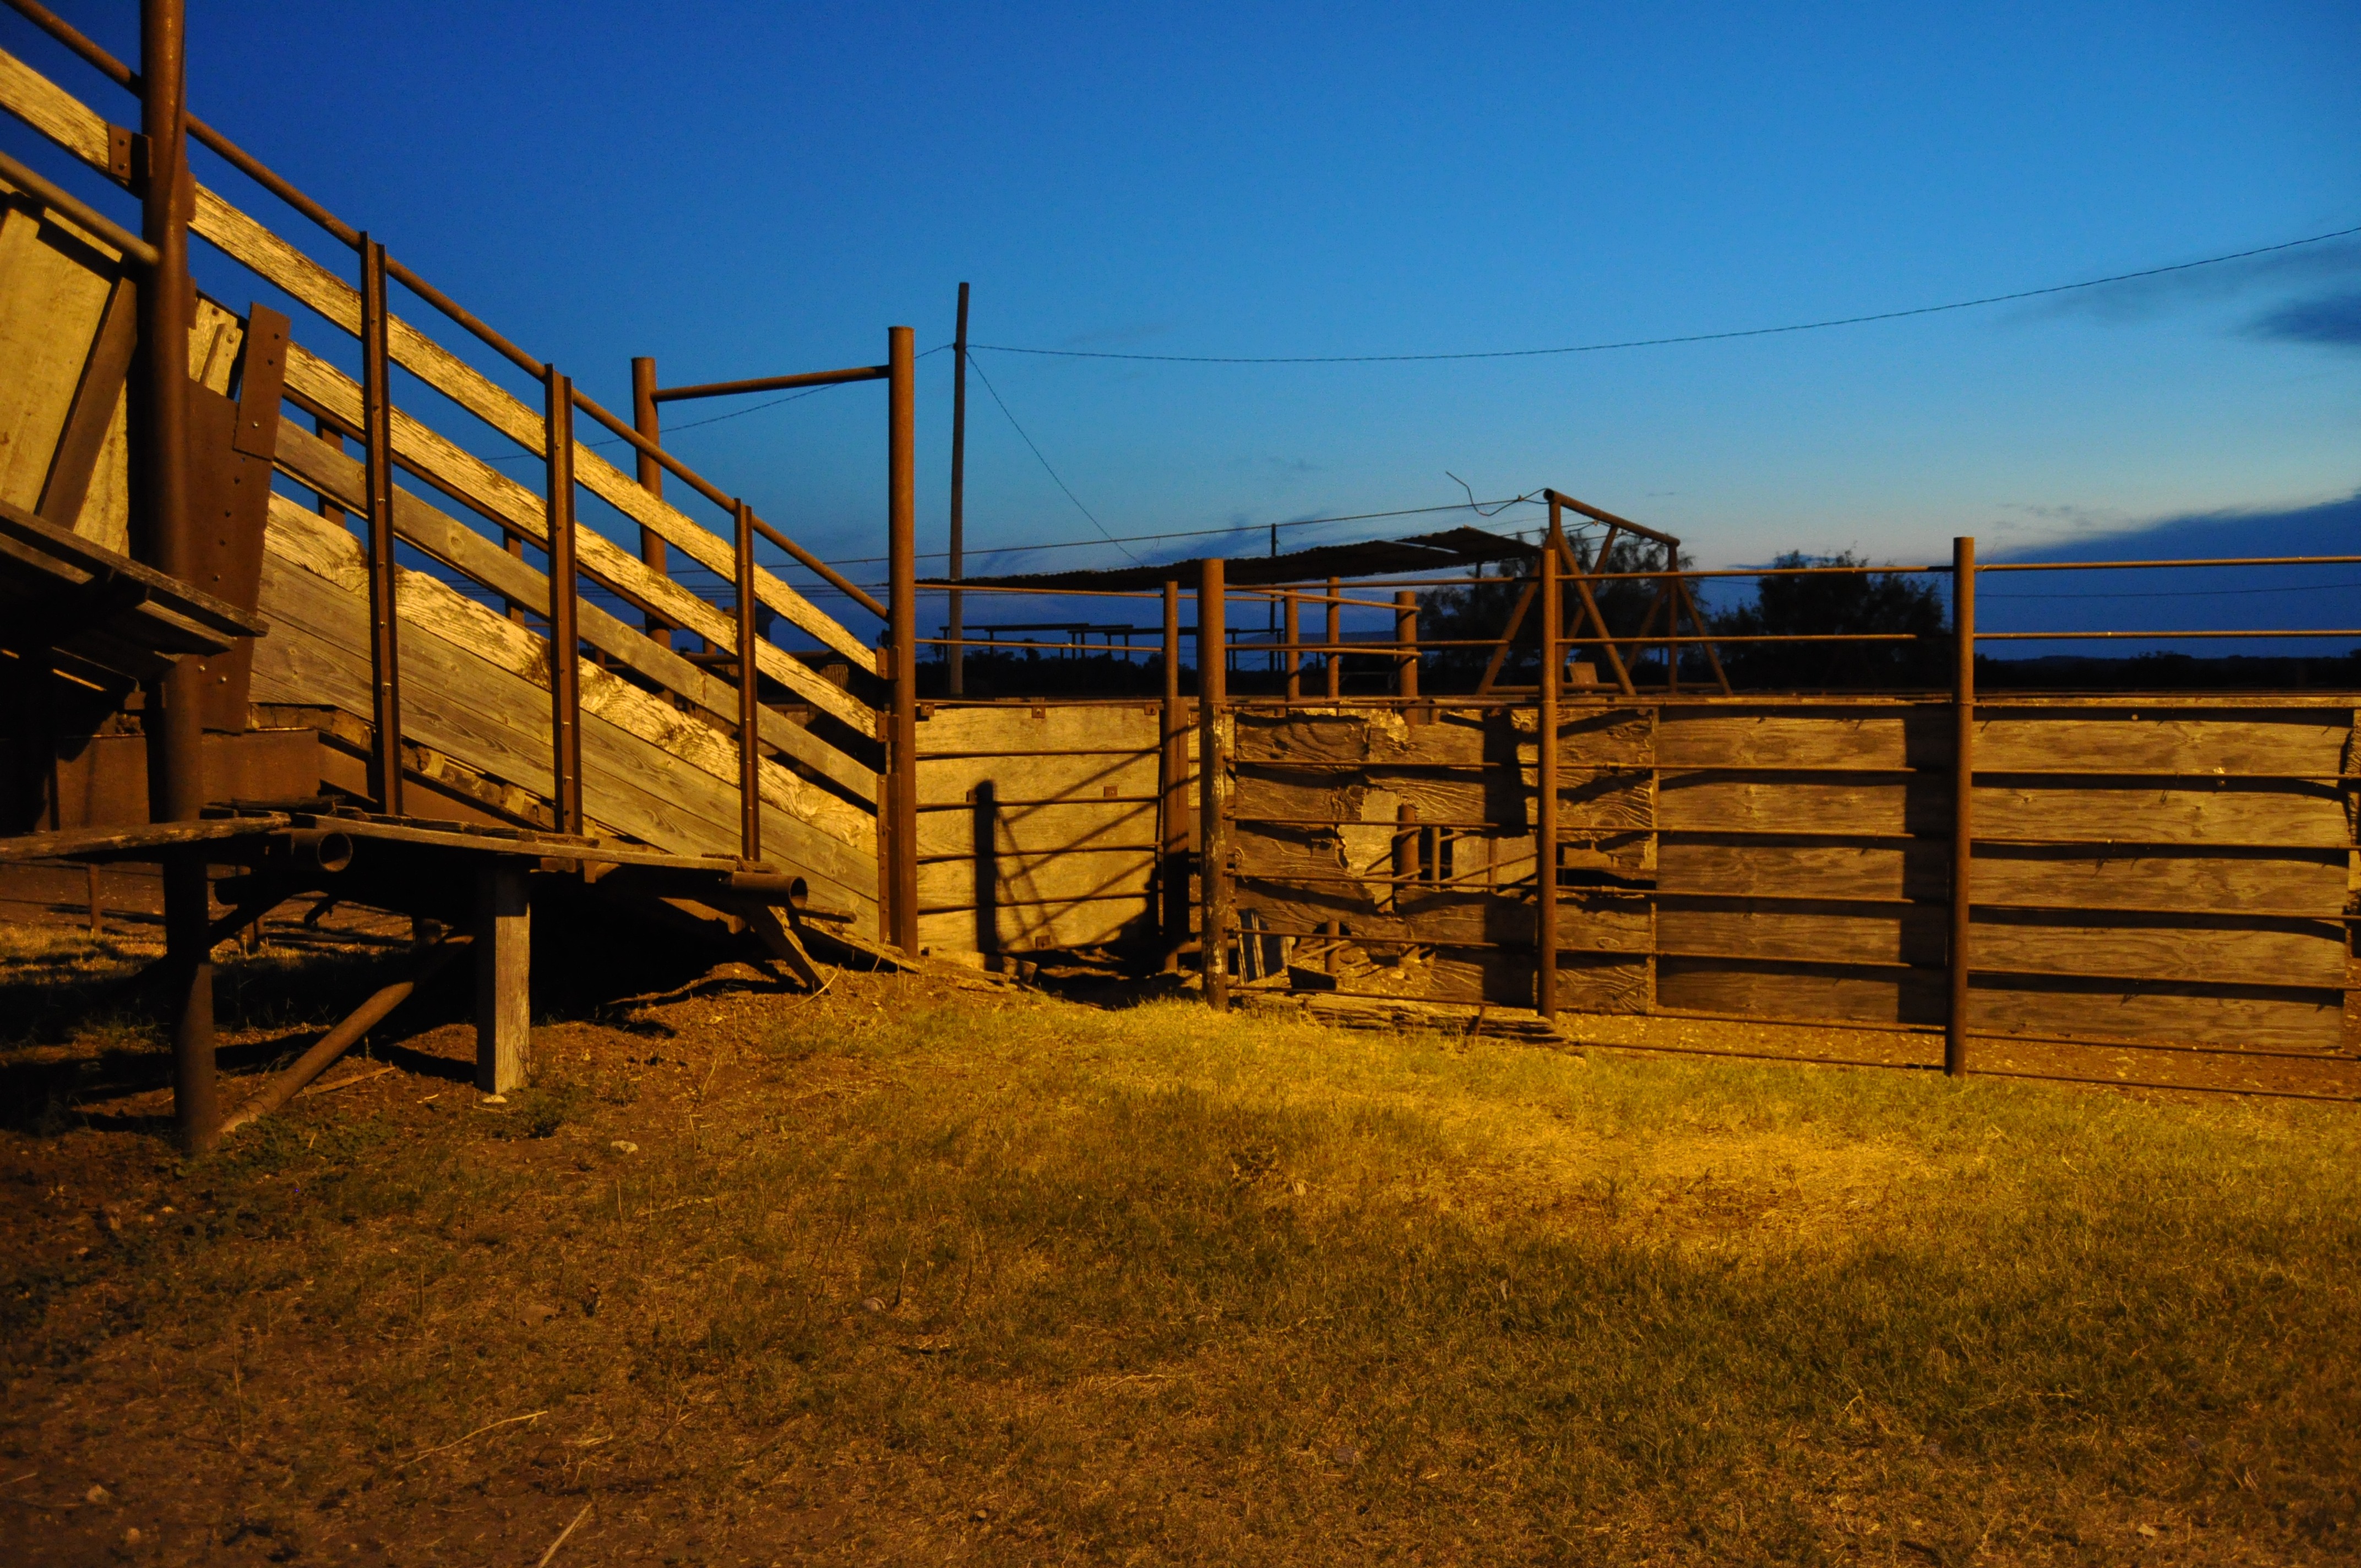
fence, wood, farm, evening, rural, ranch, agriculture, gate, stable, stall, corral